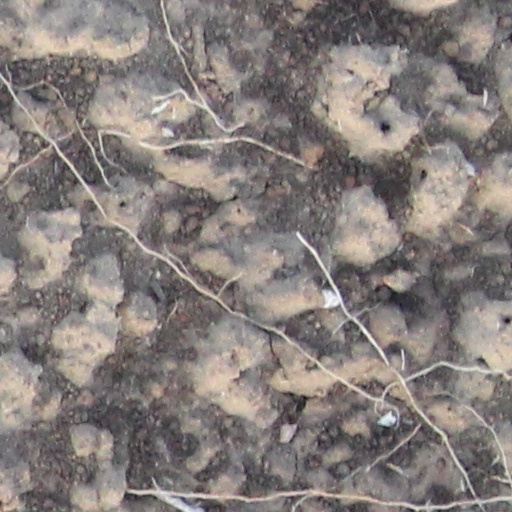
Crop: wheat